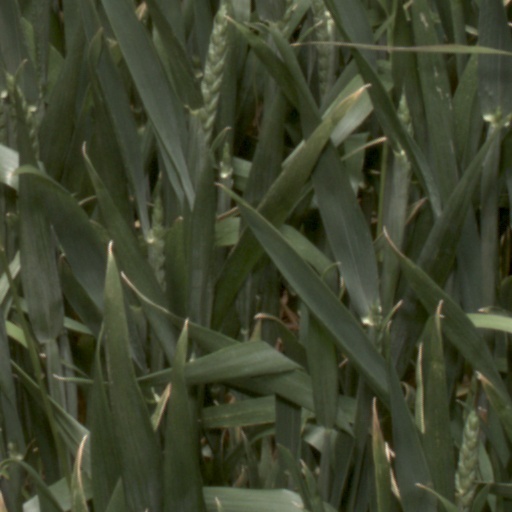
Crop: wheat